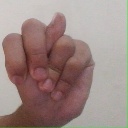
अक्षर: न